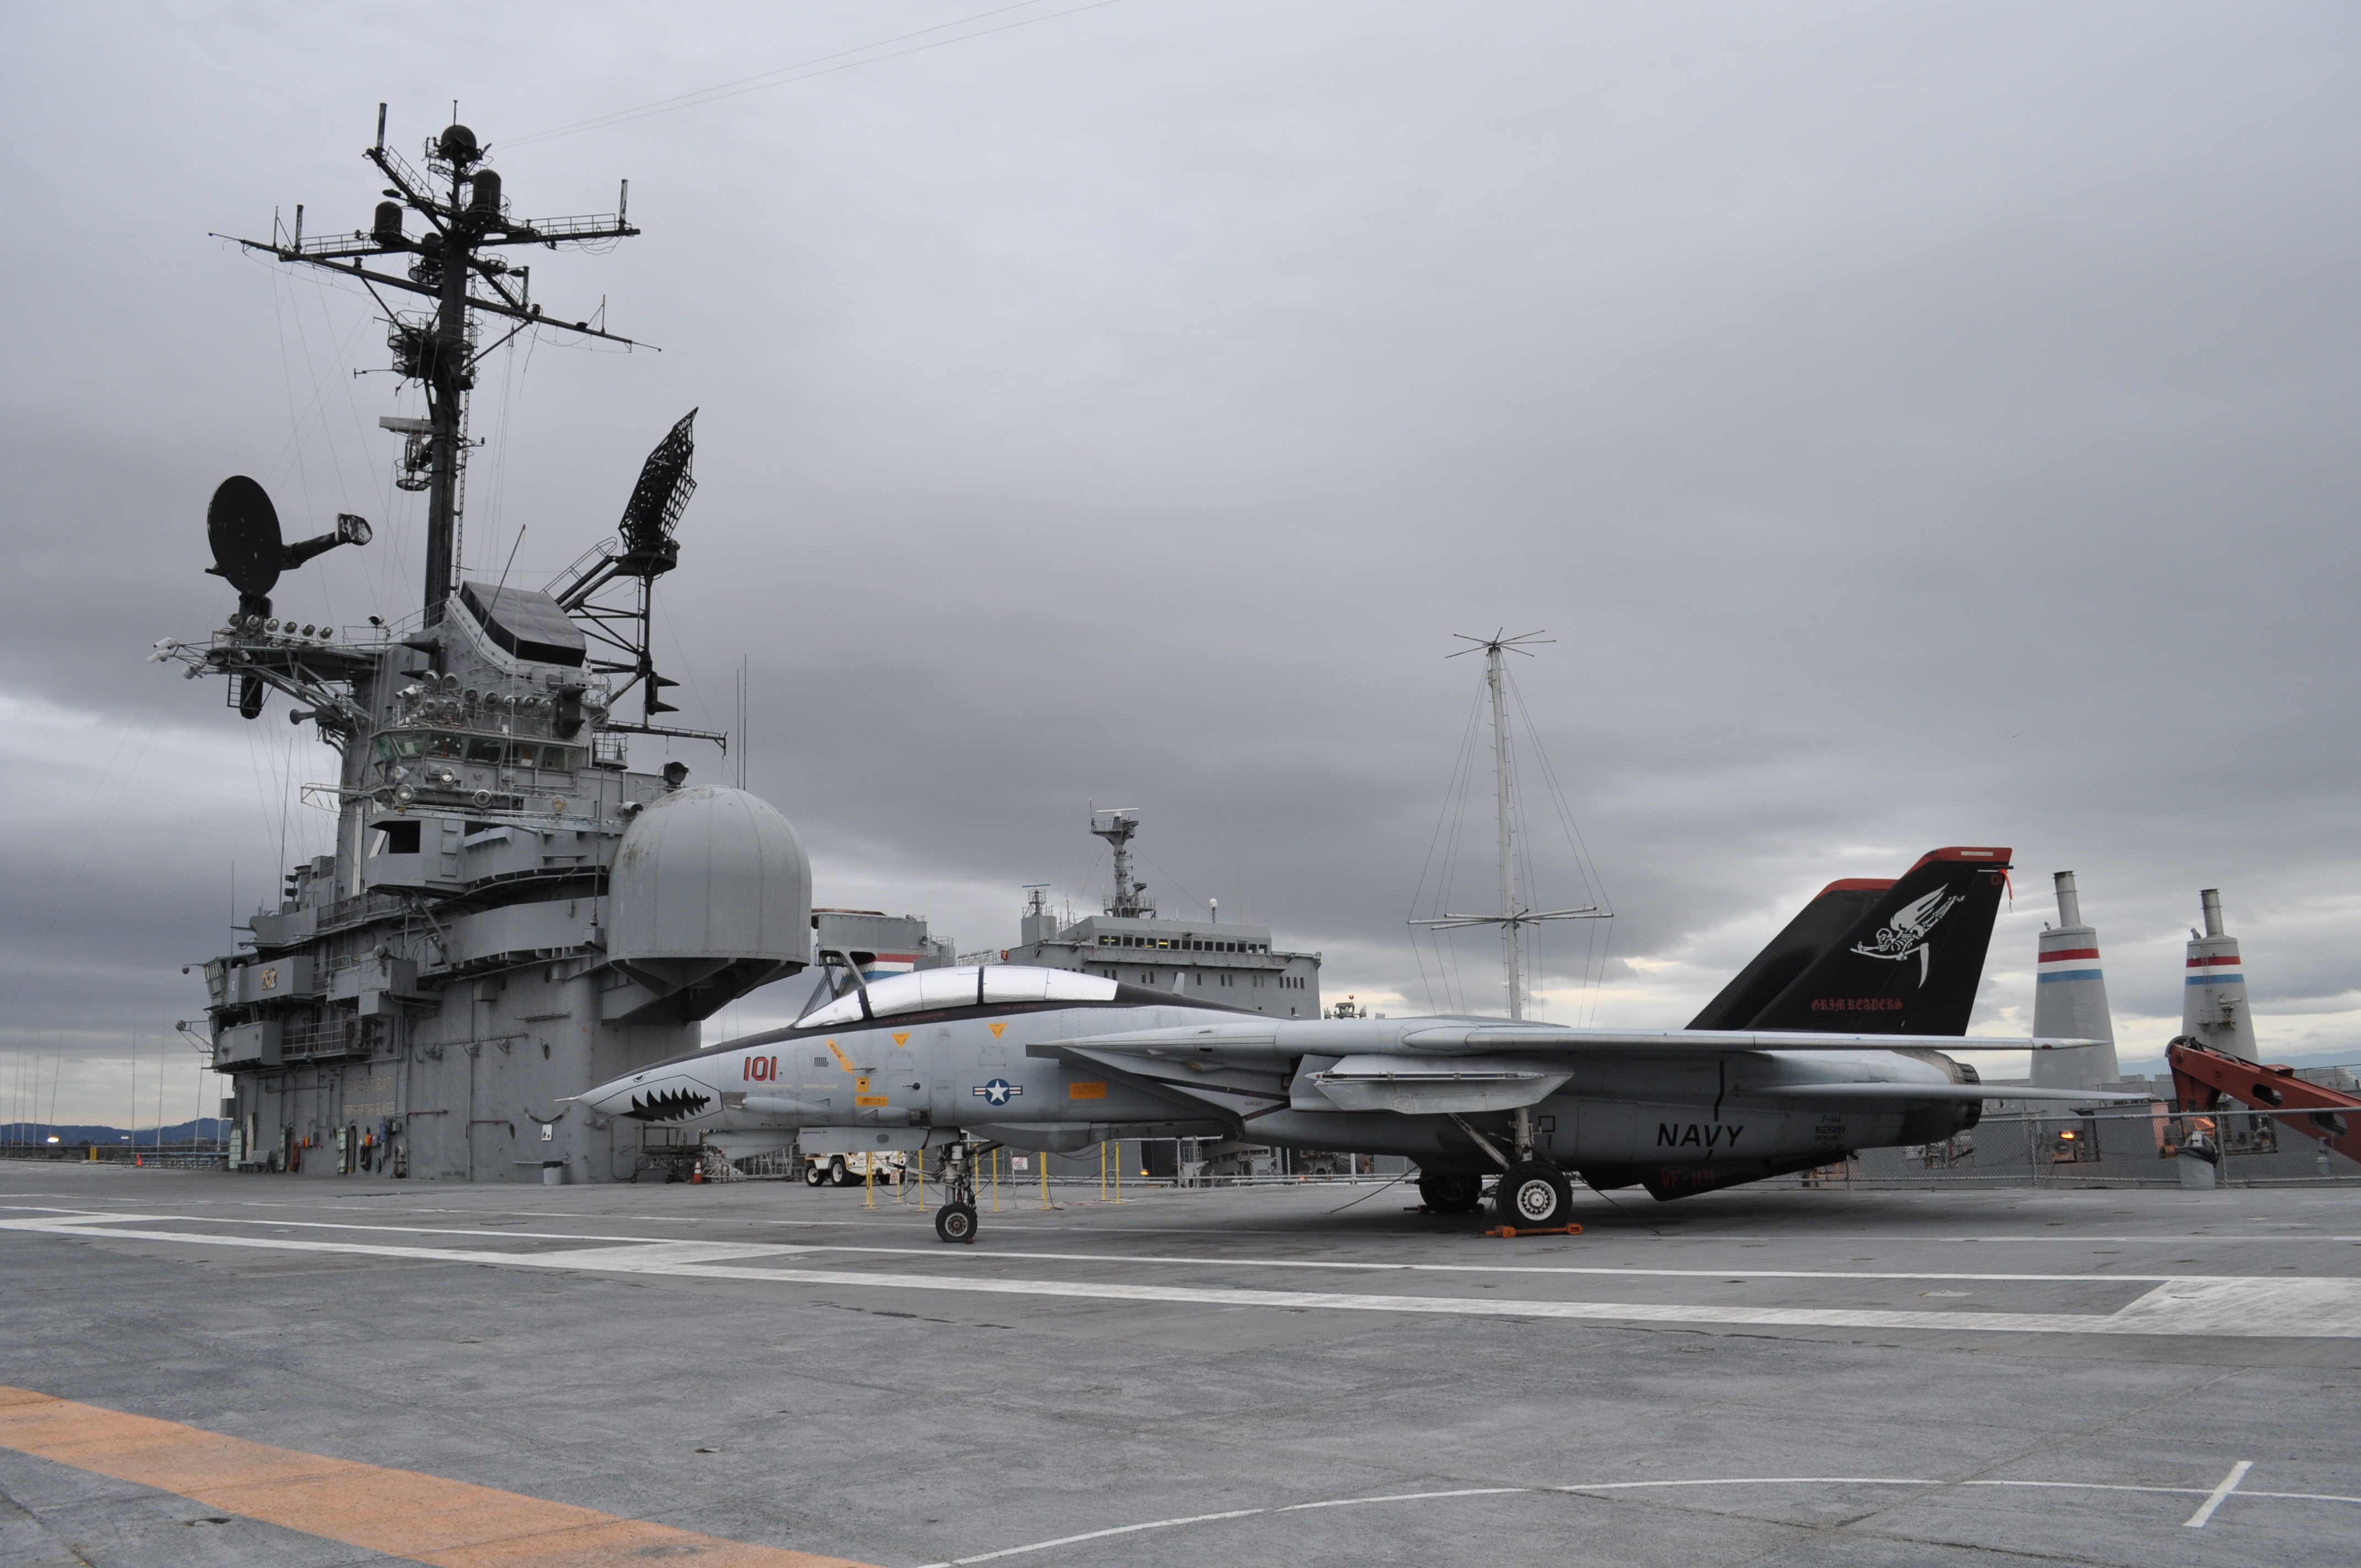
airplane, aircraft, military, jet, vehicle, aviation, navy, warship, air force, jet aircraft, aircraft carrier, fighter aircraft, military aircraft, atmosphere of earth, naval ship, uss hornet